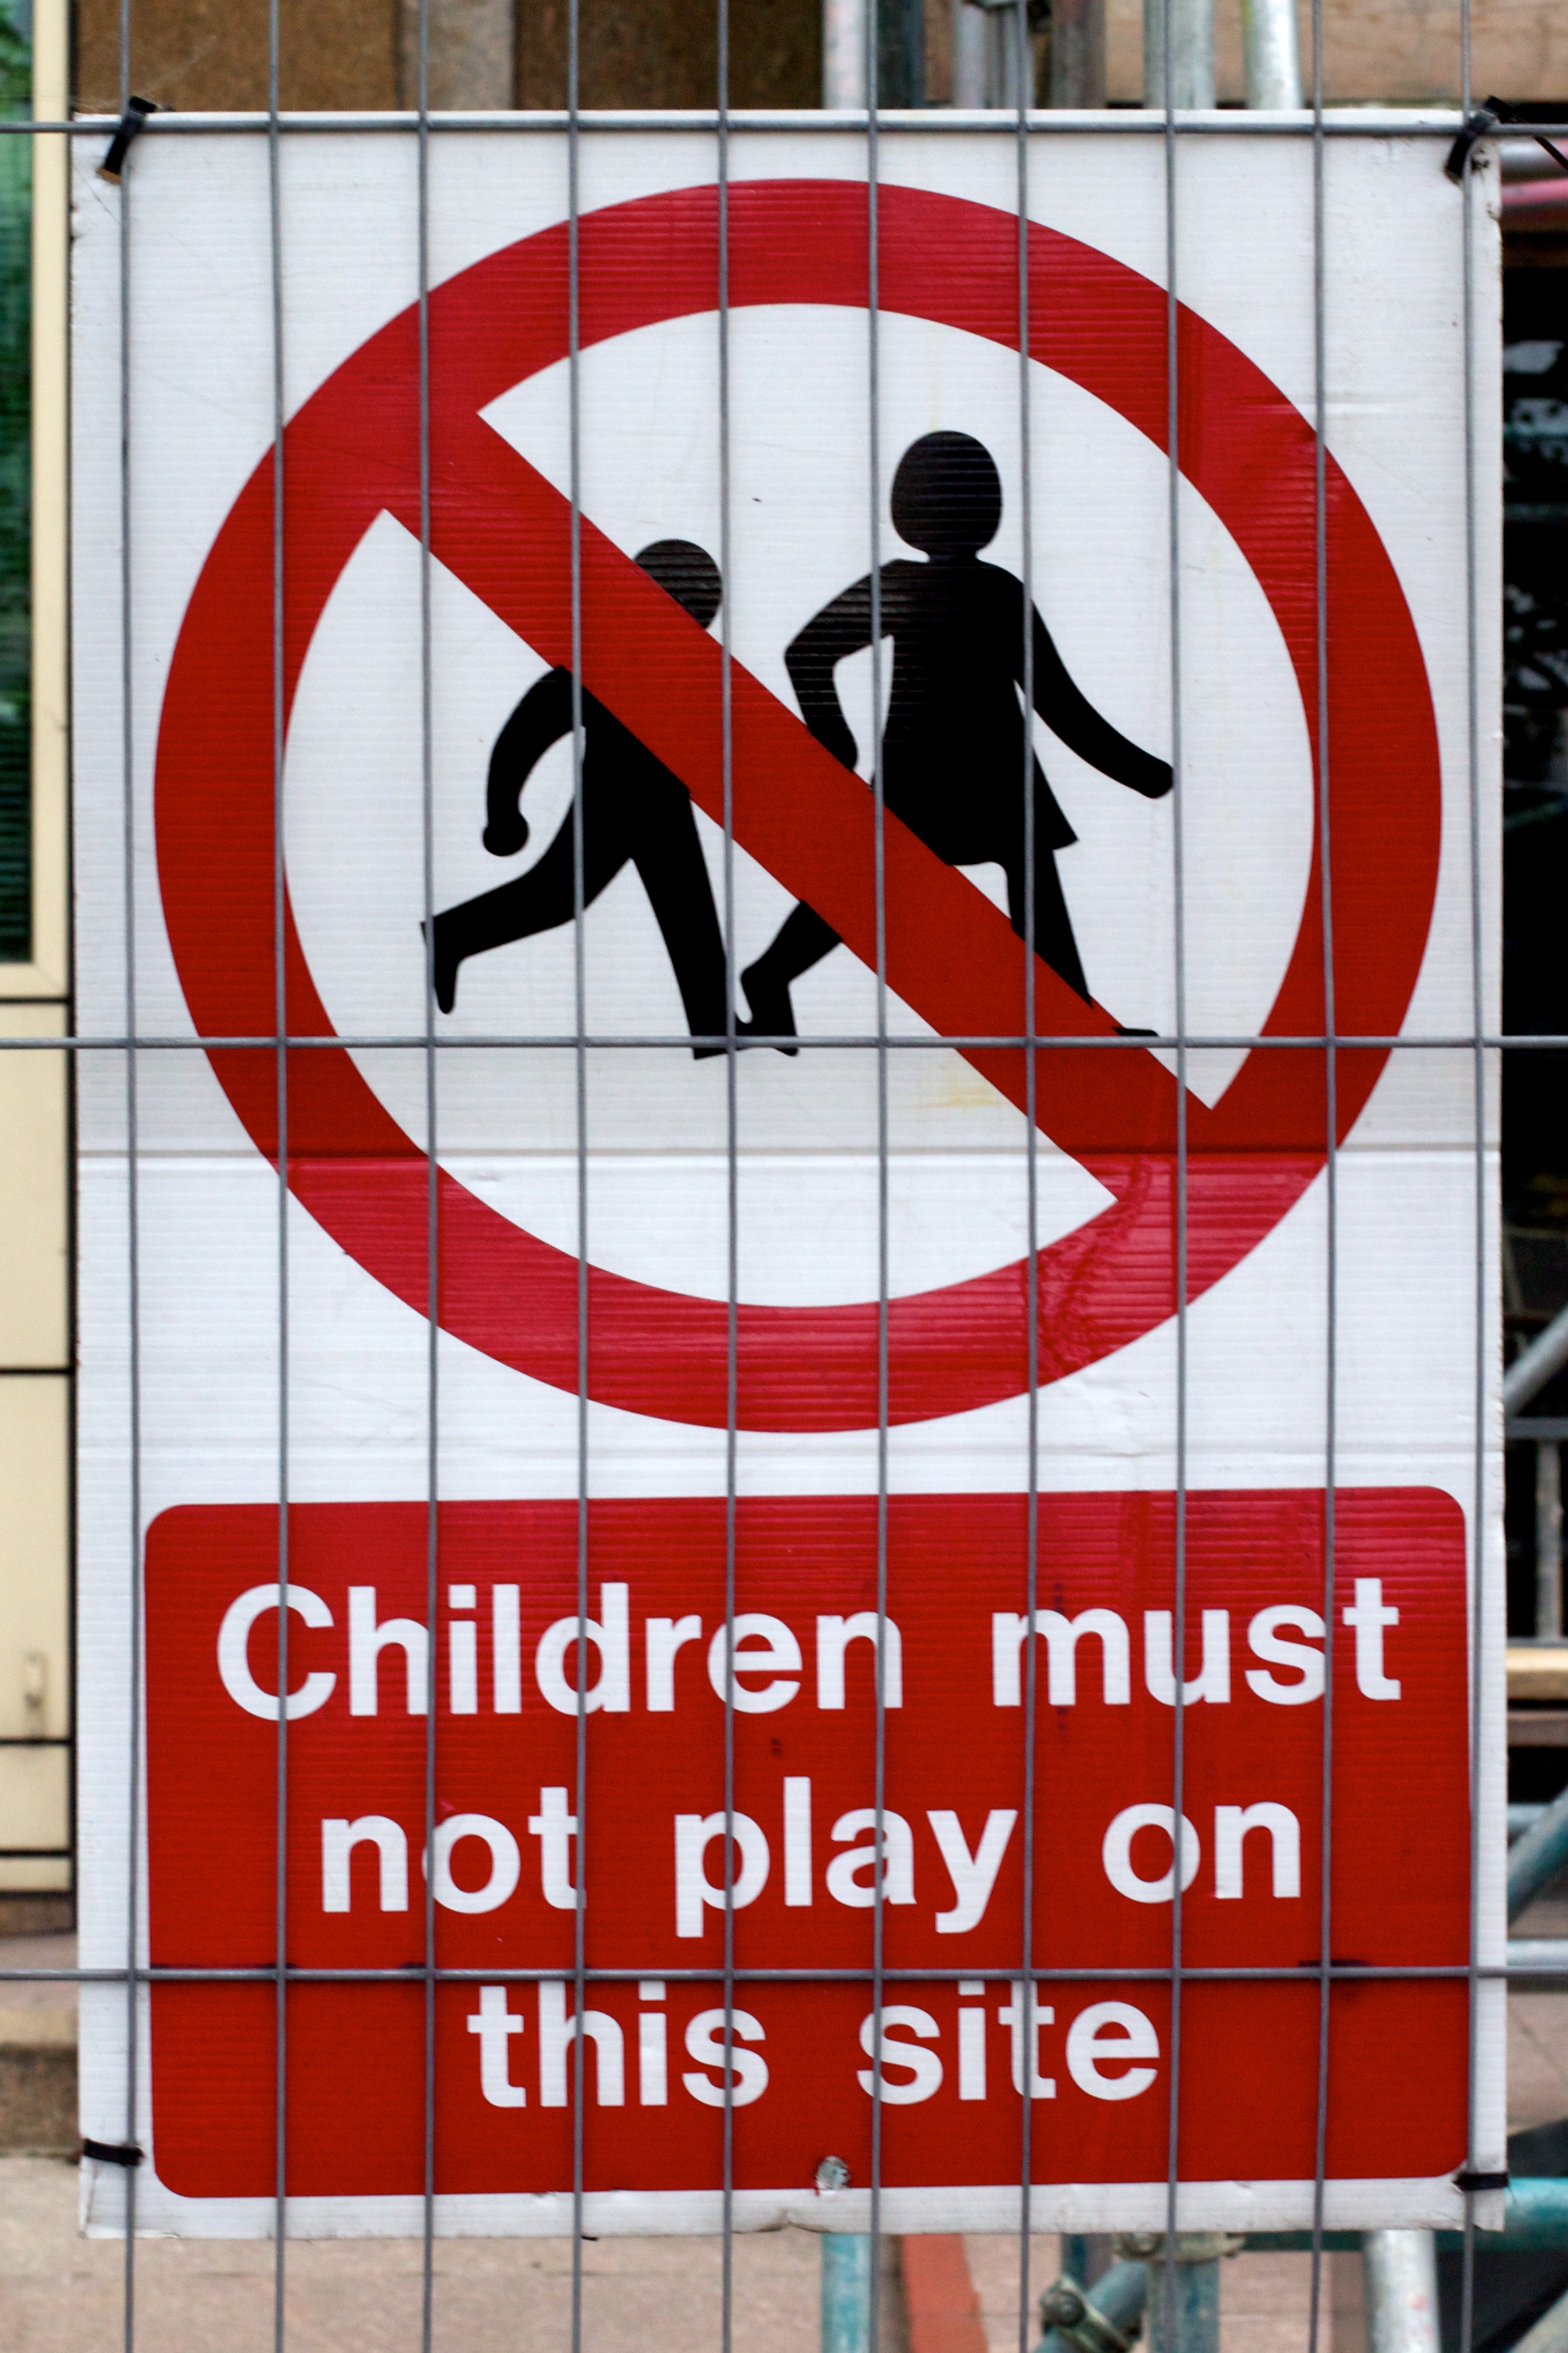
window, advertising, sign, red, banner, signage, brand, art, poster, traffic sign